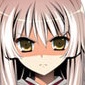
Portrait style: Anime Portrait